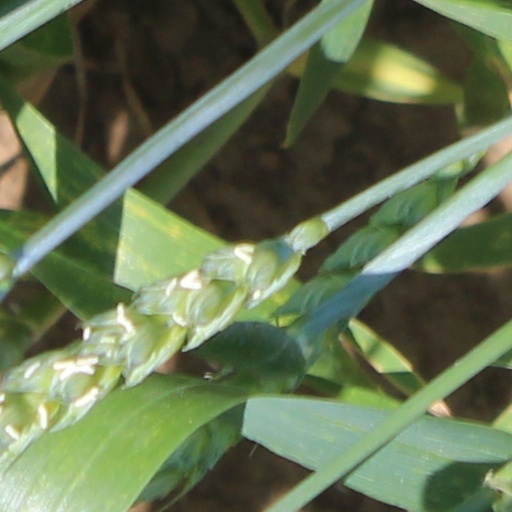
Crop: wheat